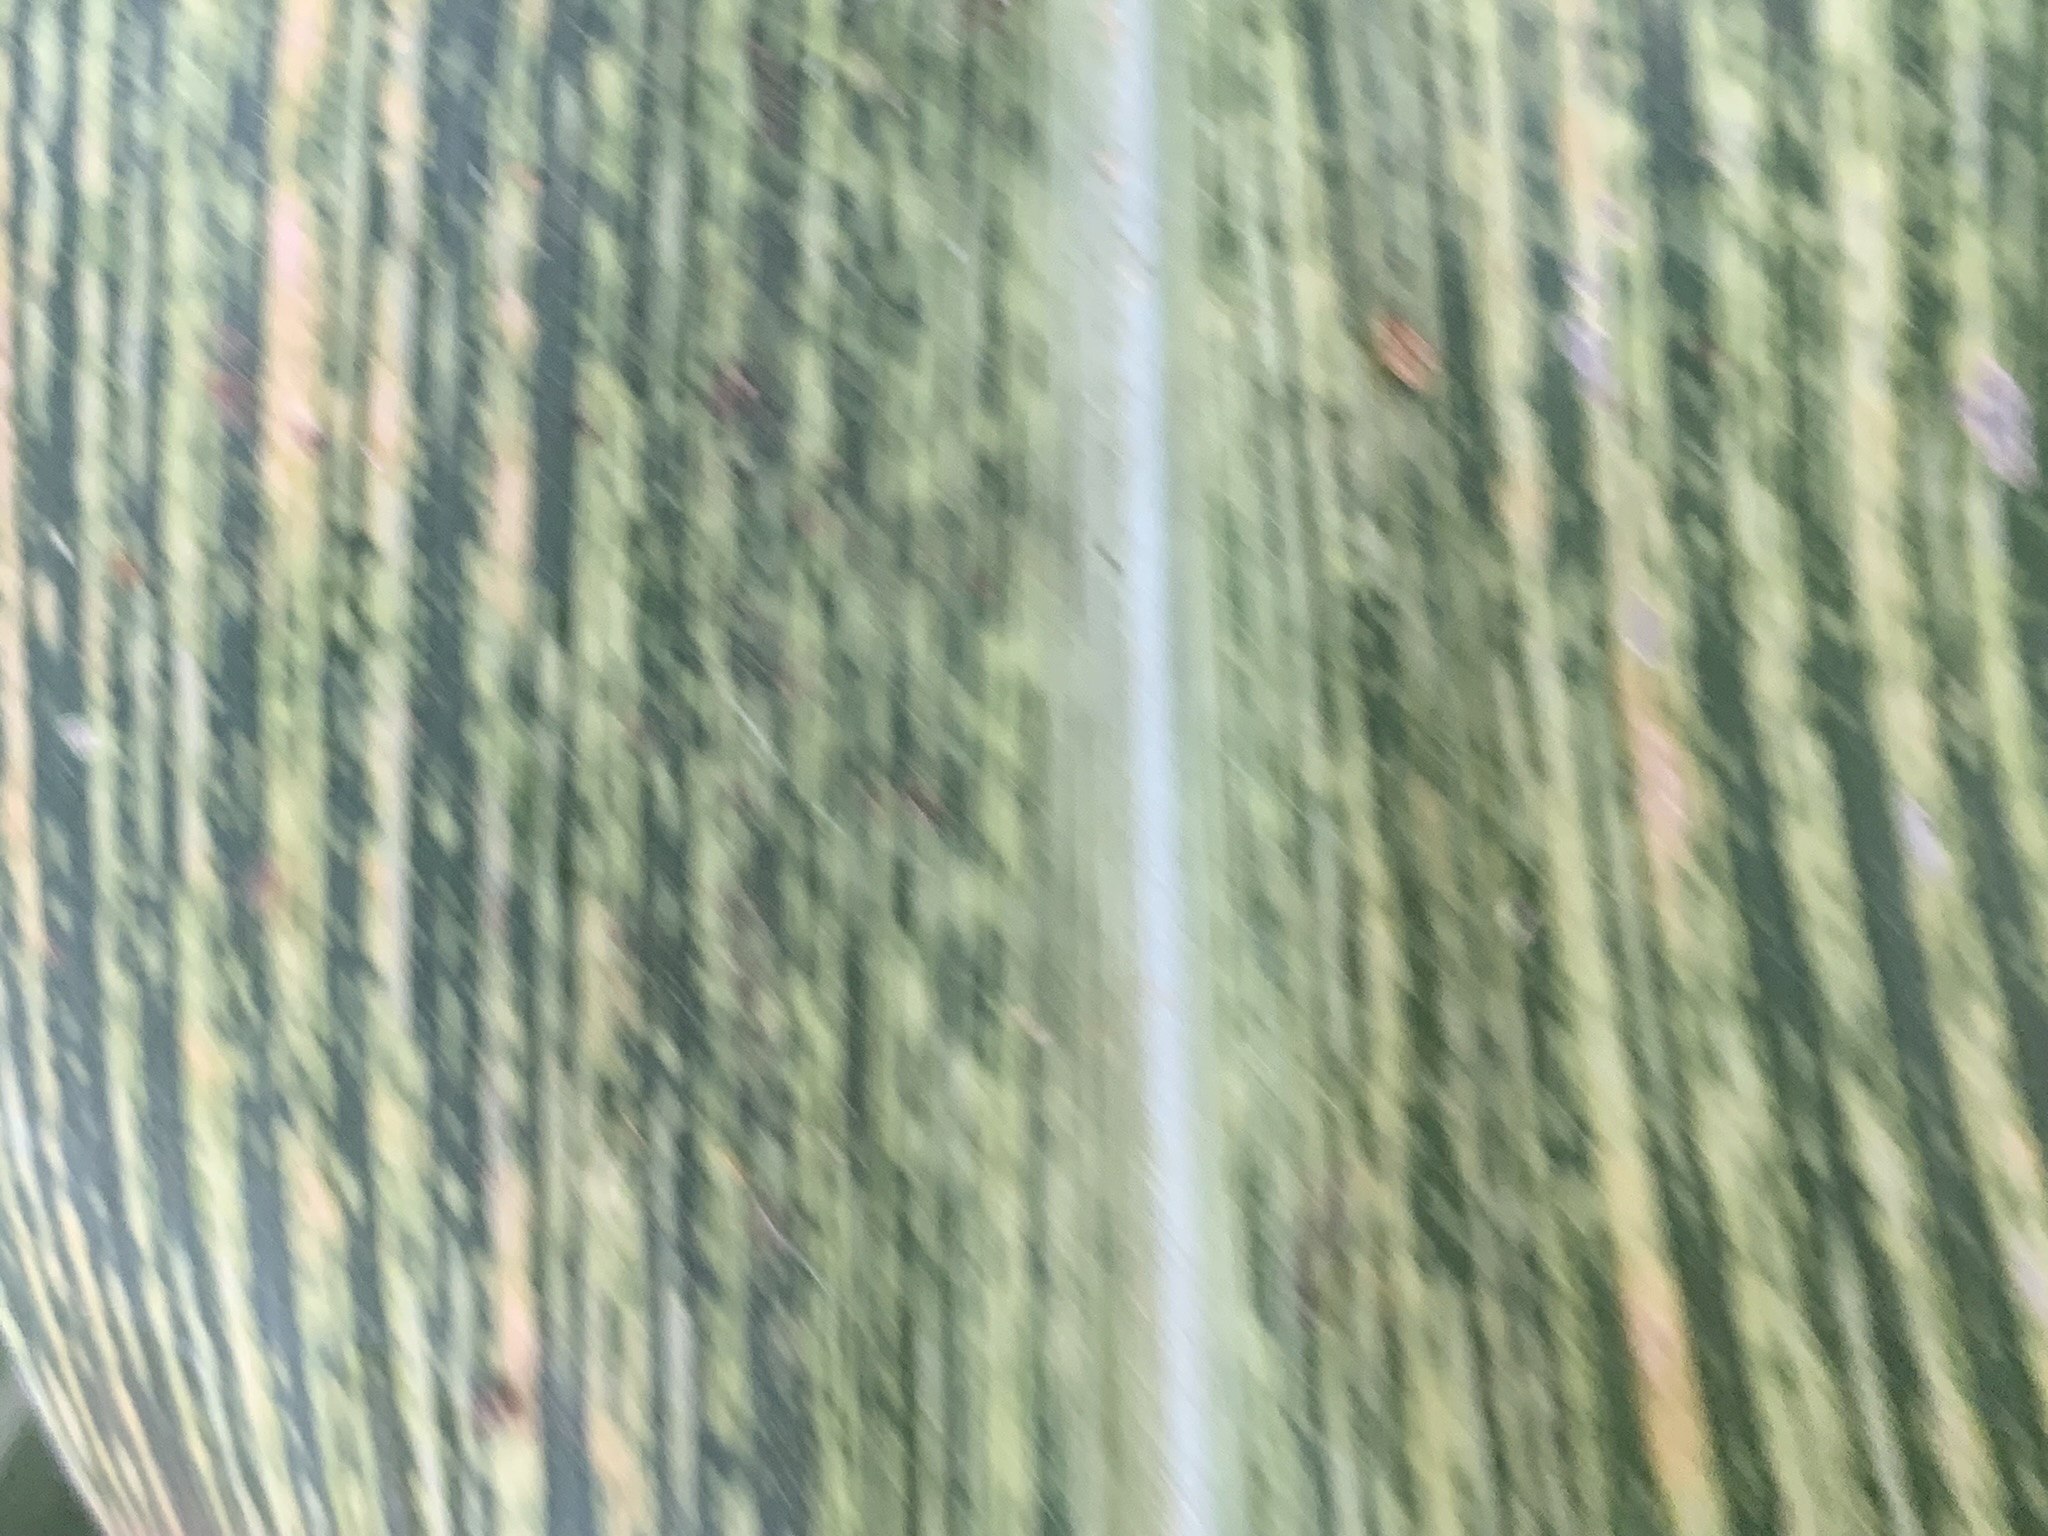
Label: MSV